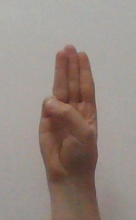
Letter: thaa